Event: Nepal Earthquake
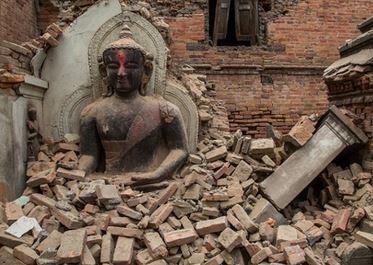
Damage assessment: damage